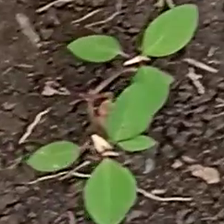
Weed species: Moti_dudhi(Euphorbia_geneculata_L)